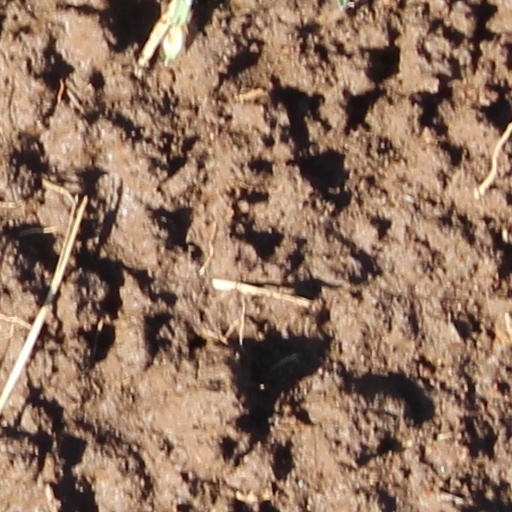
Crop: wheat